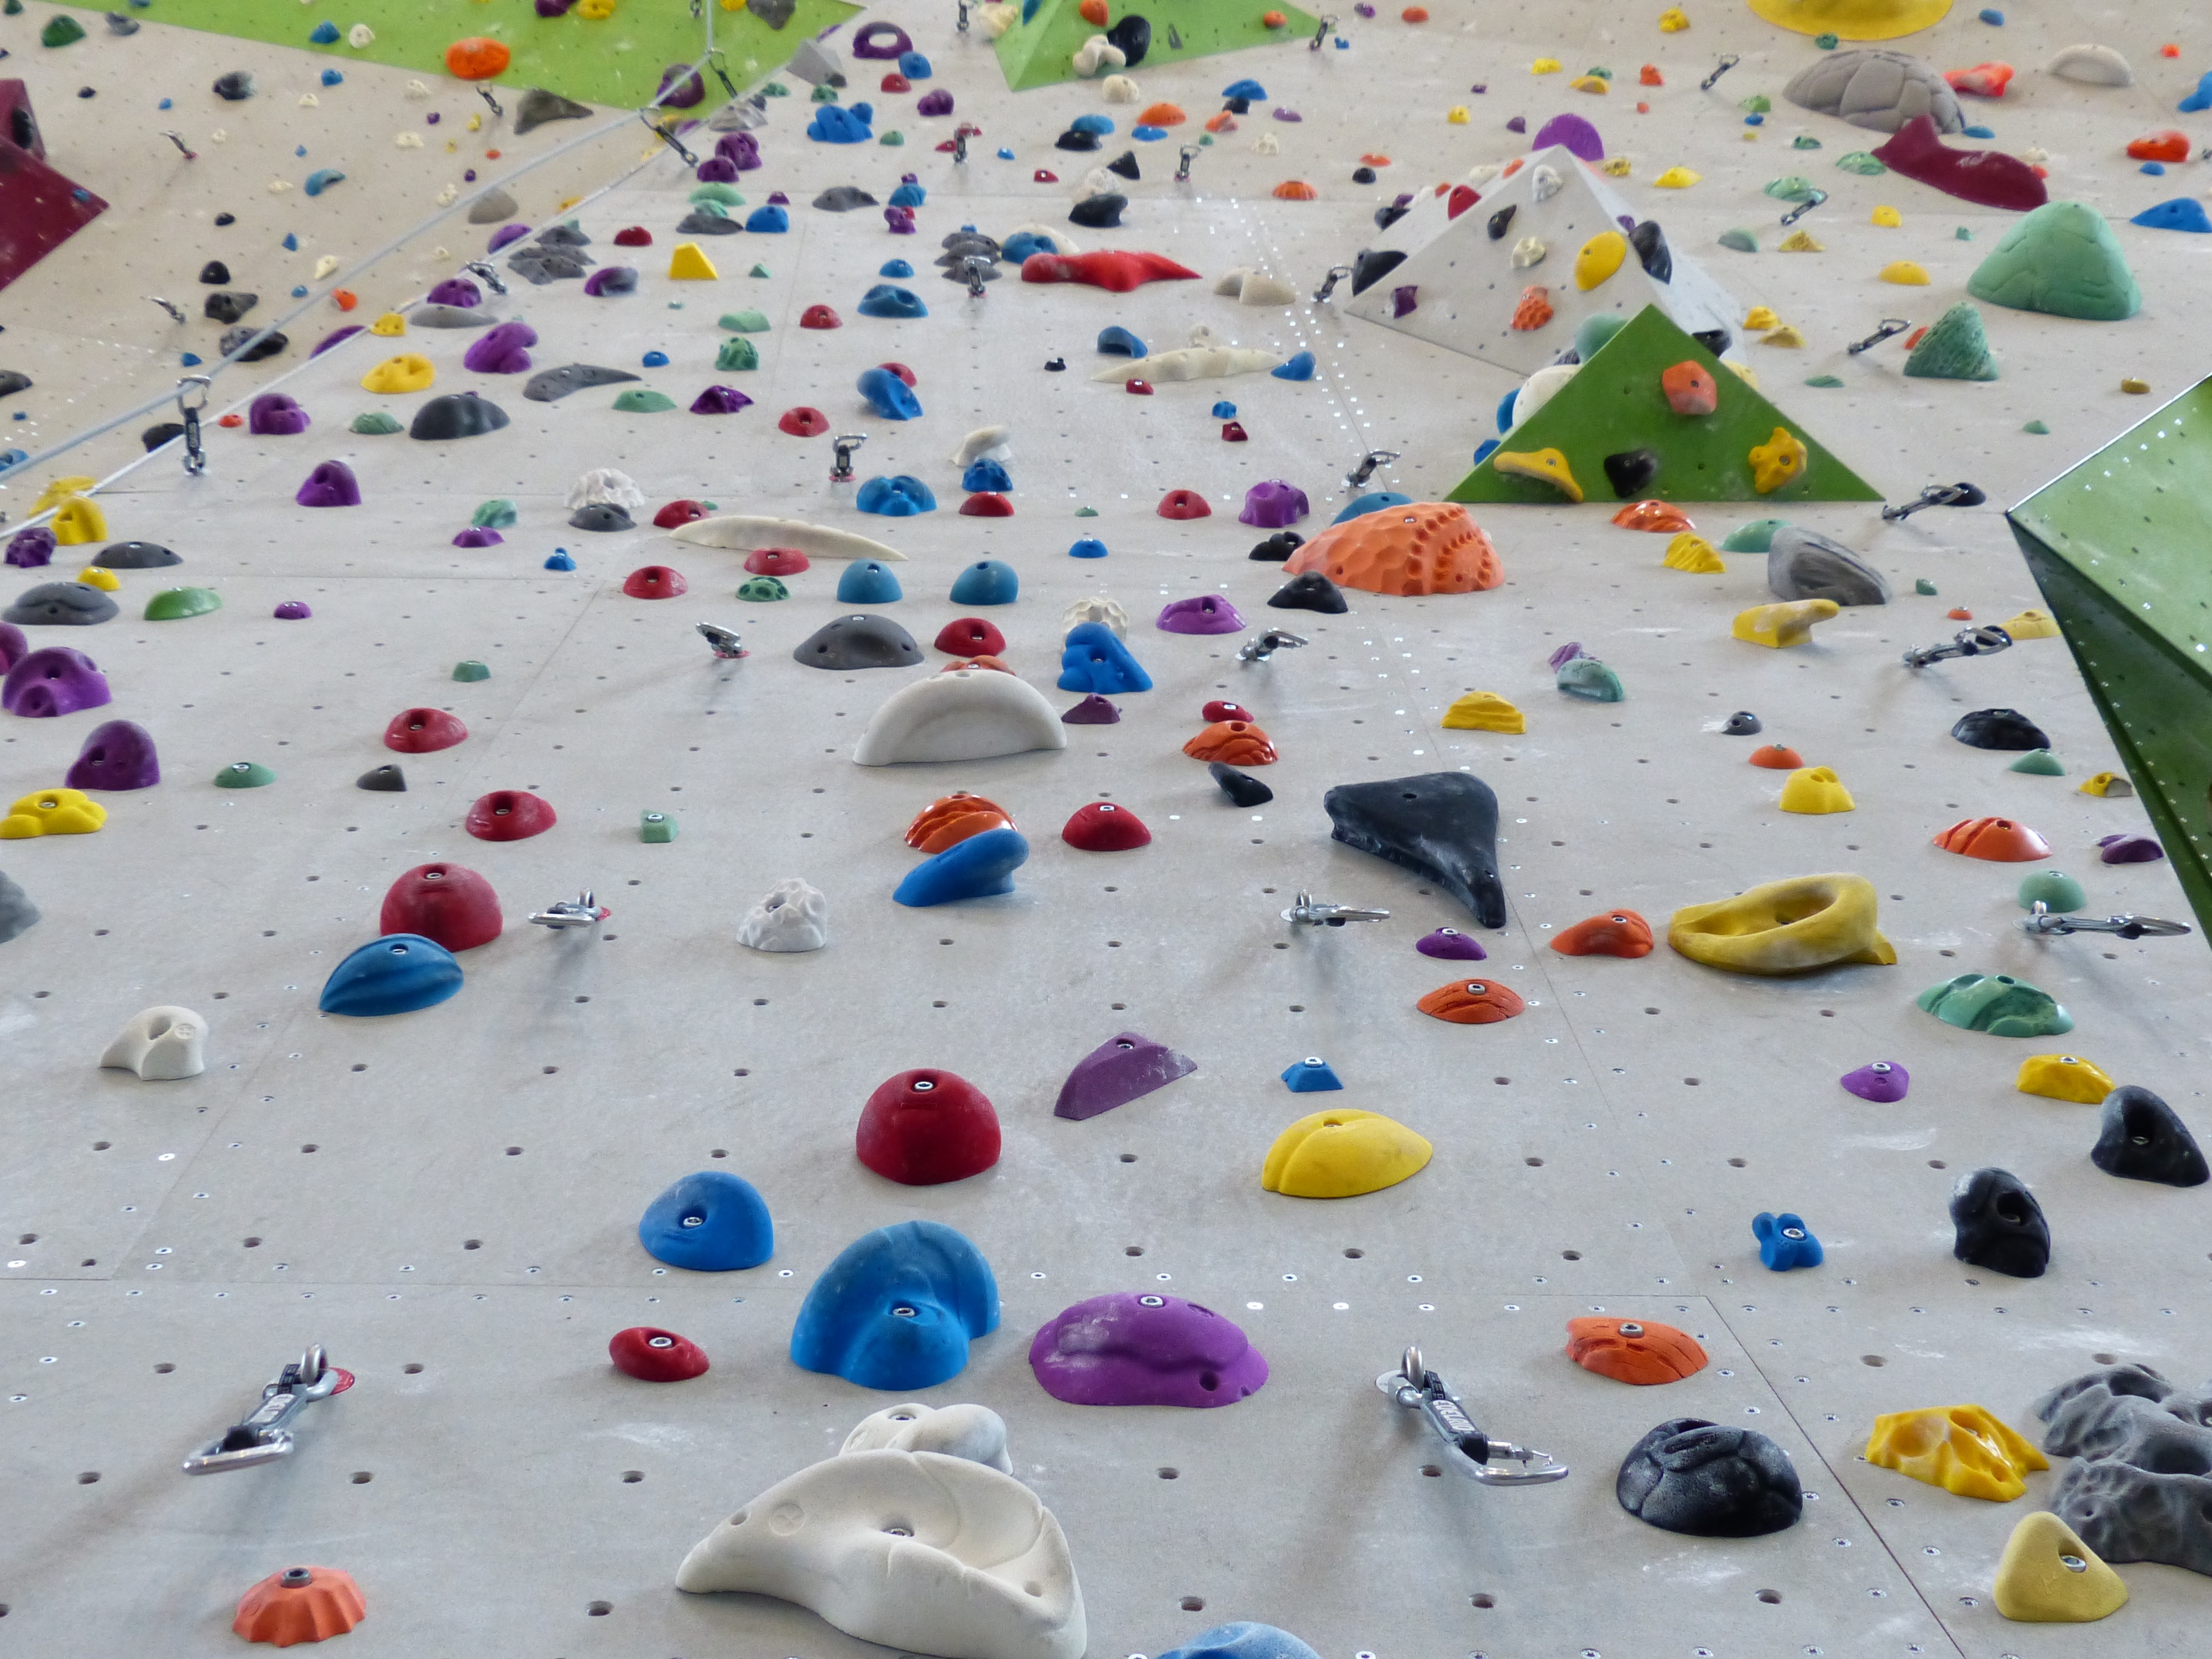
play, petal, high, color, climber, steep, colorful, material, climb, overhanging, art, artifice, upward, climbing wall, climbing hall, climbing holds, climbing routes, artificial climbing wall